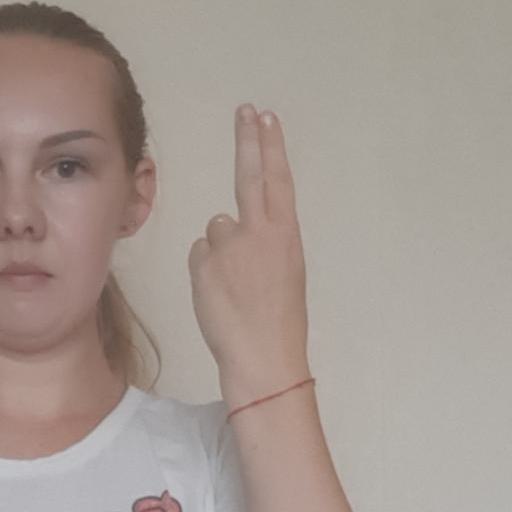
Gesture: two_up_inverted